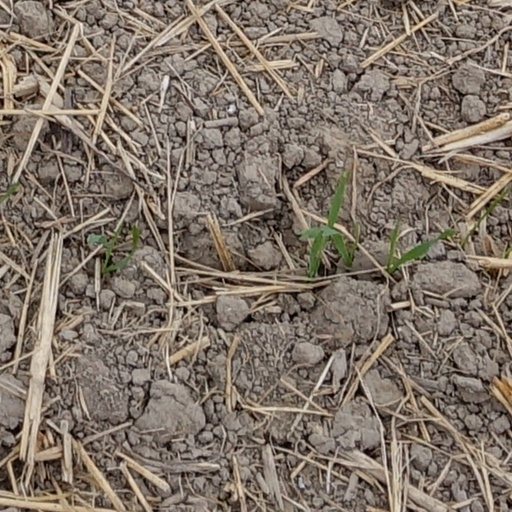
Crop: wheat